Peter Costello

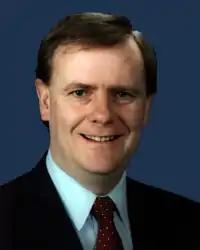
Official portrait, 2001

Peter Howard Costello (born 14 August 1957) is an Australian businessman, lawyer and former politician who served as the treasurer of Australia in government of John Howard from 1996 to 2007. He is the longest-serving treasurer in Australia's history. Costello was a member of parliament (MP) of the Australian House of Representatives from 1990 to 2009, representing the Division of Higgins. He also served as the Deputy Leader of the Liberal Party from 1994 to 2007.